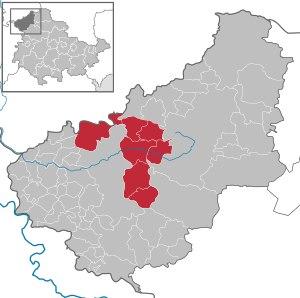
La Communauté d'administration de la Leine réunit huit communes de l'arrondissement d'Eichsfeld en Thuringe. Elle a son siège dans la commune de Bodenrode-Westhausen et a été créée le 2 janvier 1992.